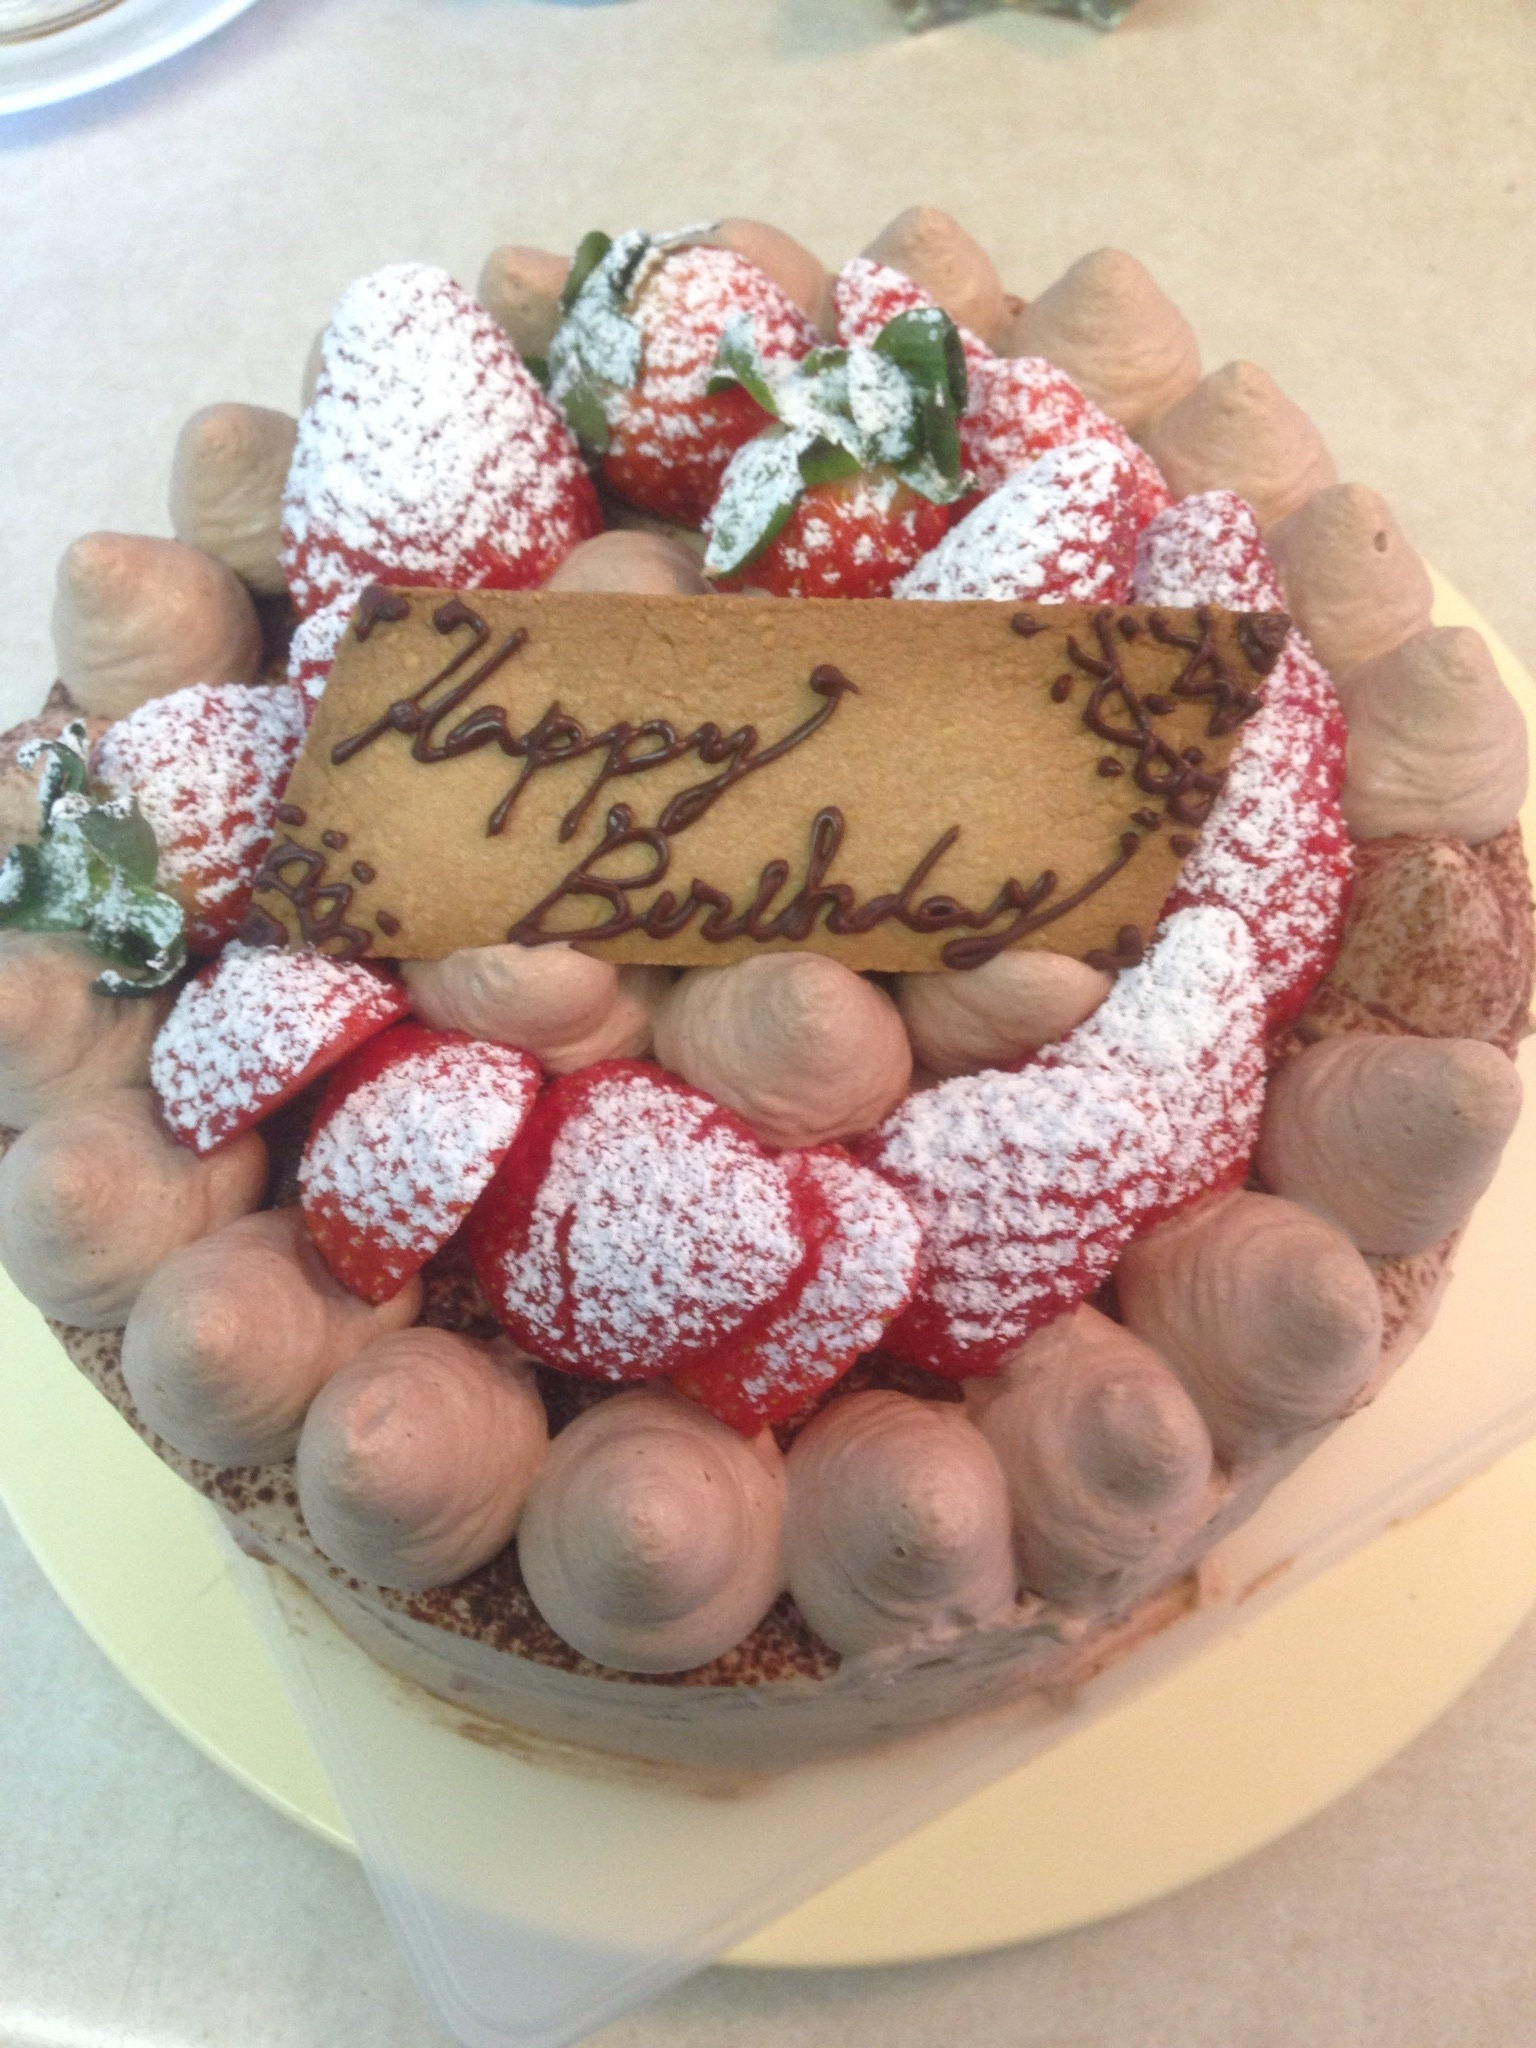
food, pink, chocolate, baking, dessert, cuisine, cake, birthday cake, icing, birthday, sweetness, baked goods, torte, cake decorating, snack food, strawberries and